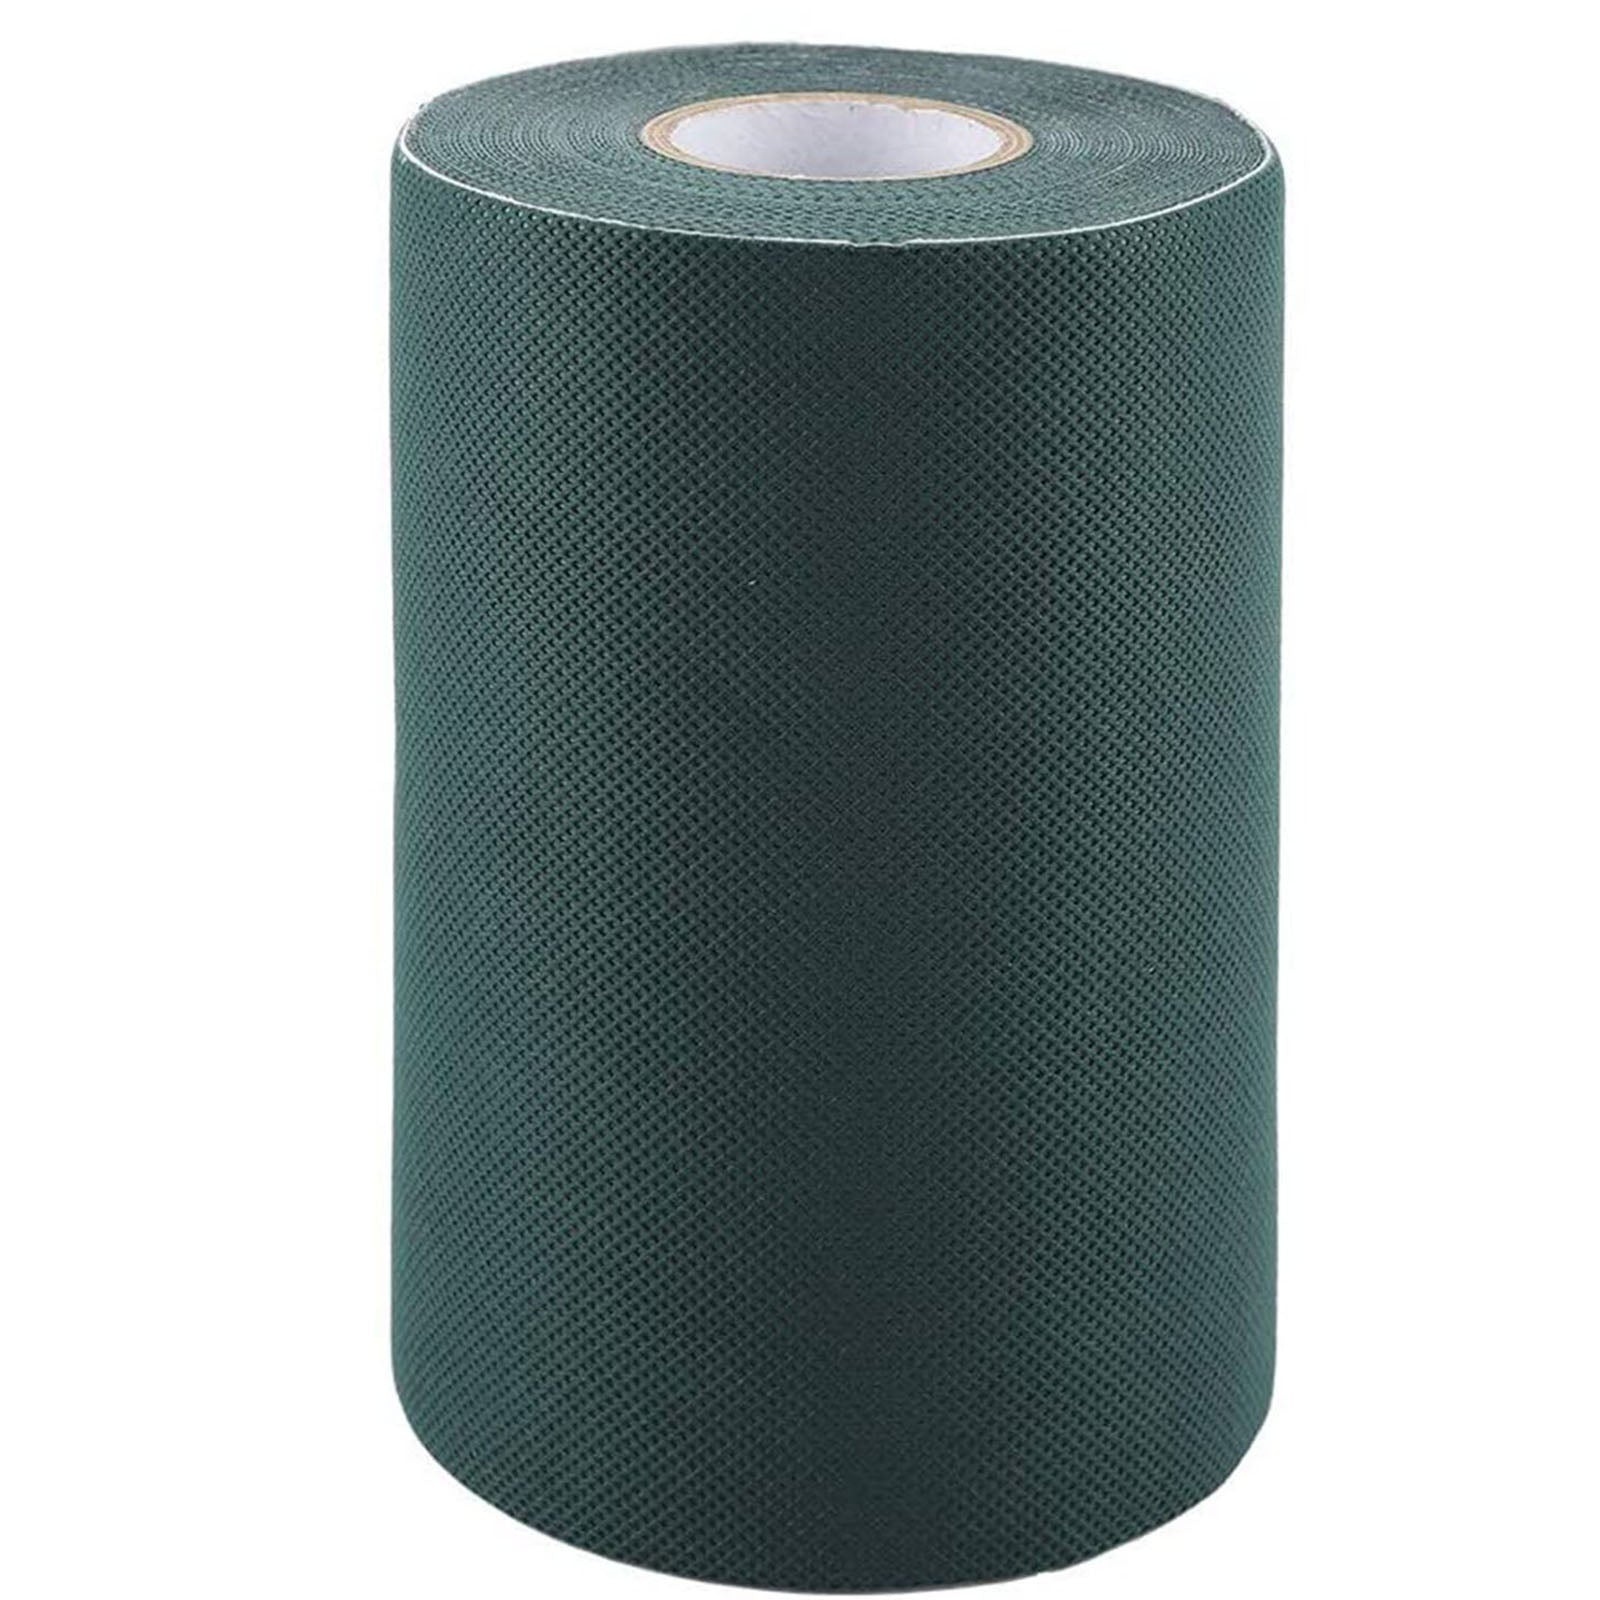
Bande de joint pour gazon synthétique en TNT imperméable fixée avec du mastic
Brand: Milo srl
Les bandes de jonction pour gazon synthétique sont importantes pour relier deux bandes de pelouse adjacentes et obtenir un effet homogène, c'est-à-dire sans bordure. La bande doit être posée sur toute la longueur du joint et collée sous les deux bandes de pelouse. Ruban à joint étanche largement utilisé dans la construction de gazon artificiel et la réparation de pelouse. Fabriqué en tissu non tissé de haute qualité et en film PVC, il est durable et non toxique, sûr à utiliser. Il a un plus grand pouvoir adhésif, adhère fermement au sol et résiste aux agents atmosphériques. L'utilisation de mastic est nécessaire pour la fixation Tailles disponibles : h 20 cm x 100 m
Category: Home & Garden > Lawn & Garden > Gardening > Landscape Fabric Accessories > Landscape Fabric Tape